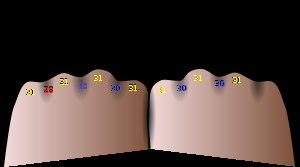
La culture de la Nouvelle-Zélande est une synthèse des cultures autochtones et des cultures importées plus récemment. Les premiers habitants de la Nouvelle-Zélande apportent les mœurs et langues polynésiennes et y développent leur propre culture maori et moriori. Les colons britanniques arrivent au XIXᵉ siècle apportant leur culture et ont un effet dramatique sur les Maori, les introduisant aux traditions religieuses chrétiennes et à la langue anglaise. La culture maori influencera également les colons ; de ce mélange on vit l'émergence d'une culture pakndaise d'origine européenne. La récente immigration depuis les pays du Pacifique, l'Asie de l'Est et l'Asie du Sud a contribué au continuel mélange des cultures du pays.